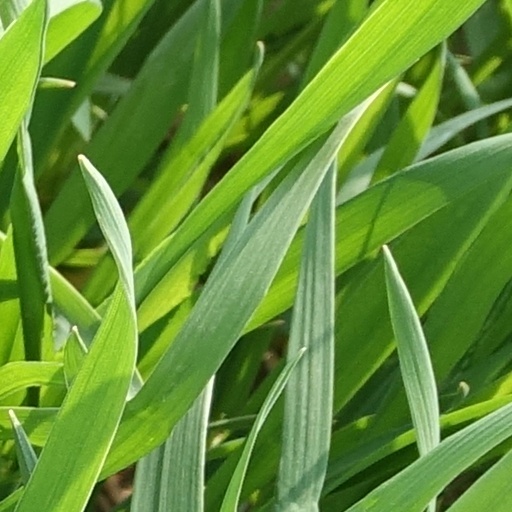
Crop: wheat